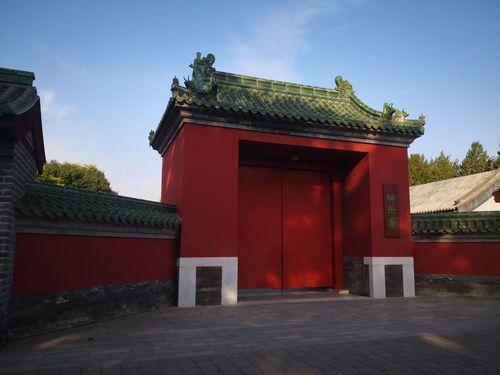
地标名称：天坛公园-神乐署
所在城市：北京市·东城区